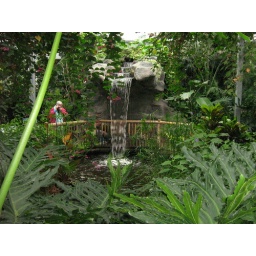
The waterfall in the butterfly house